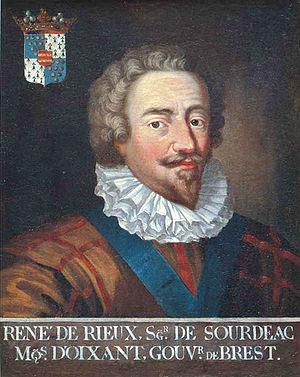
Portrait de René de Rieux, Seigneur de Sourdéac
Le château de Brest est un château fort classé monument historique depuis le 21 mars 1923 situé dans le département du Finistère en France. Du Castellum romain du IIIᵉ siècle à la citadelle de Vauban jusqu'à aujourd'hui, il a traversé dix-sept siècles d’histoire et a conservé pendant tout ce temps sa vocation originelle de forteresse militaire. Il demeure aujourd'hui un site stratégique de première importance.
René de Rieux, seigneur de Sourdéac, comte de Bouttevellaye et de Branferenne, est un militaire français des XVIᵉ et XVIIᵉ siècles, plus connu sous le nom de "Sourdéac". Sourdéac est un lieu-dit de Glénac (Morbihan) où Jean V de Rieux, son père, fait construire un château.